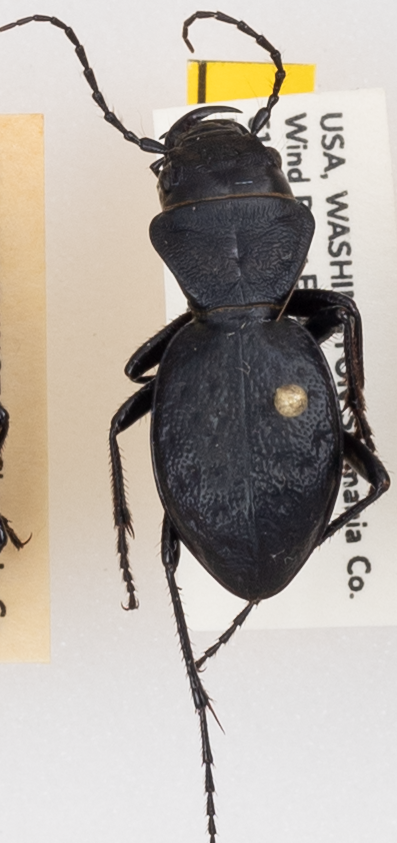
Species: Omus dejeanii
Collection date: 2019-05-21
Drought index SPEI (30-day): -1.578
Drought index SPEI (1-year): -2.09
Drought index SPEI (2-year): -2.09